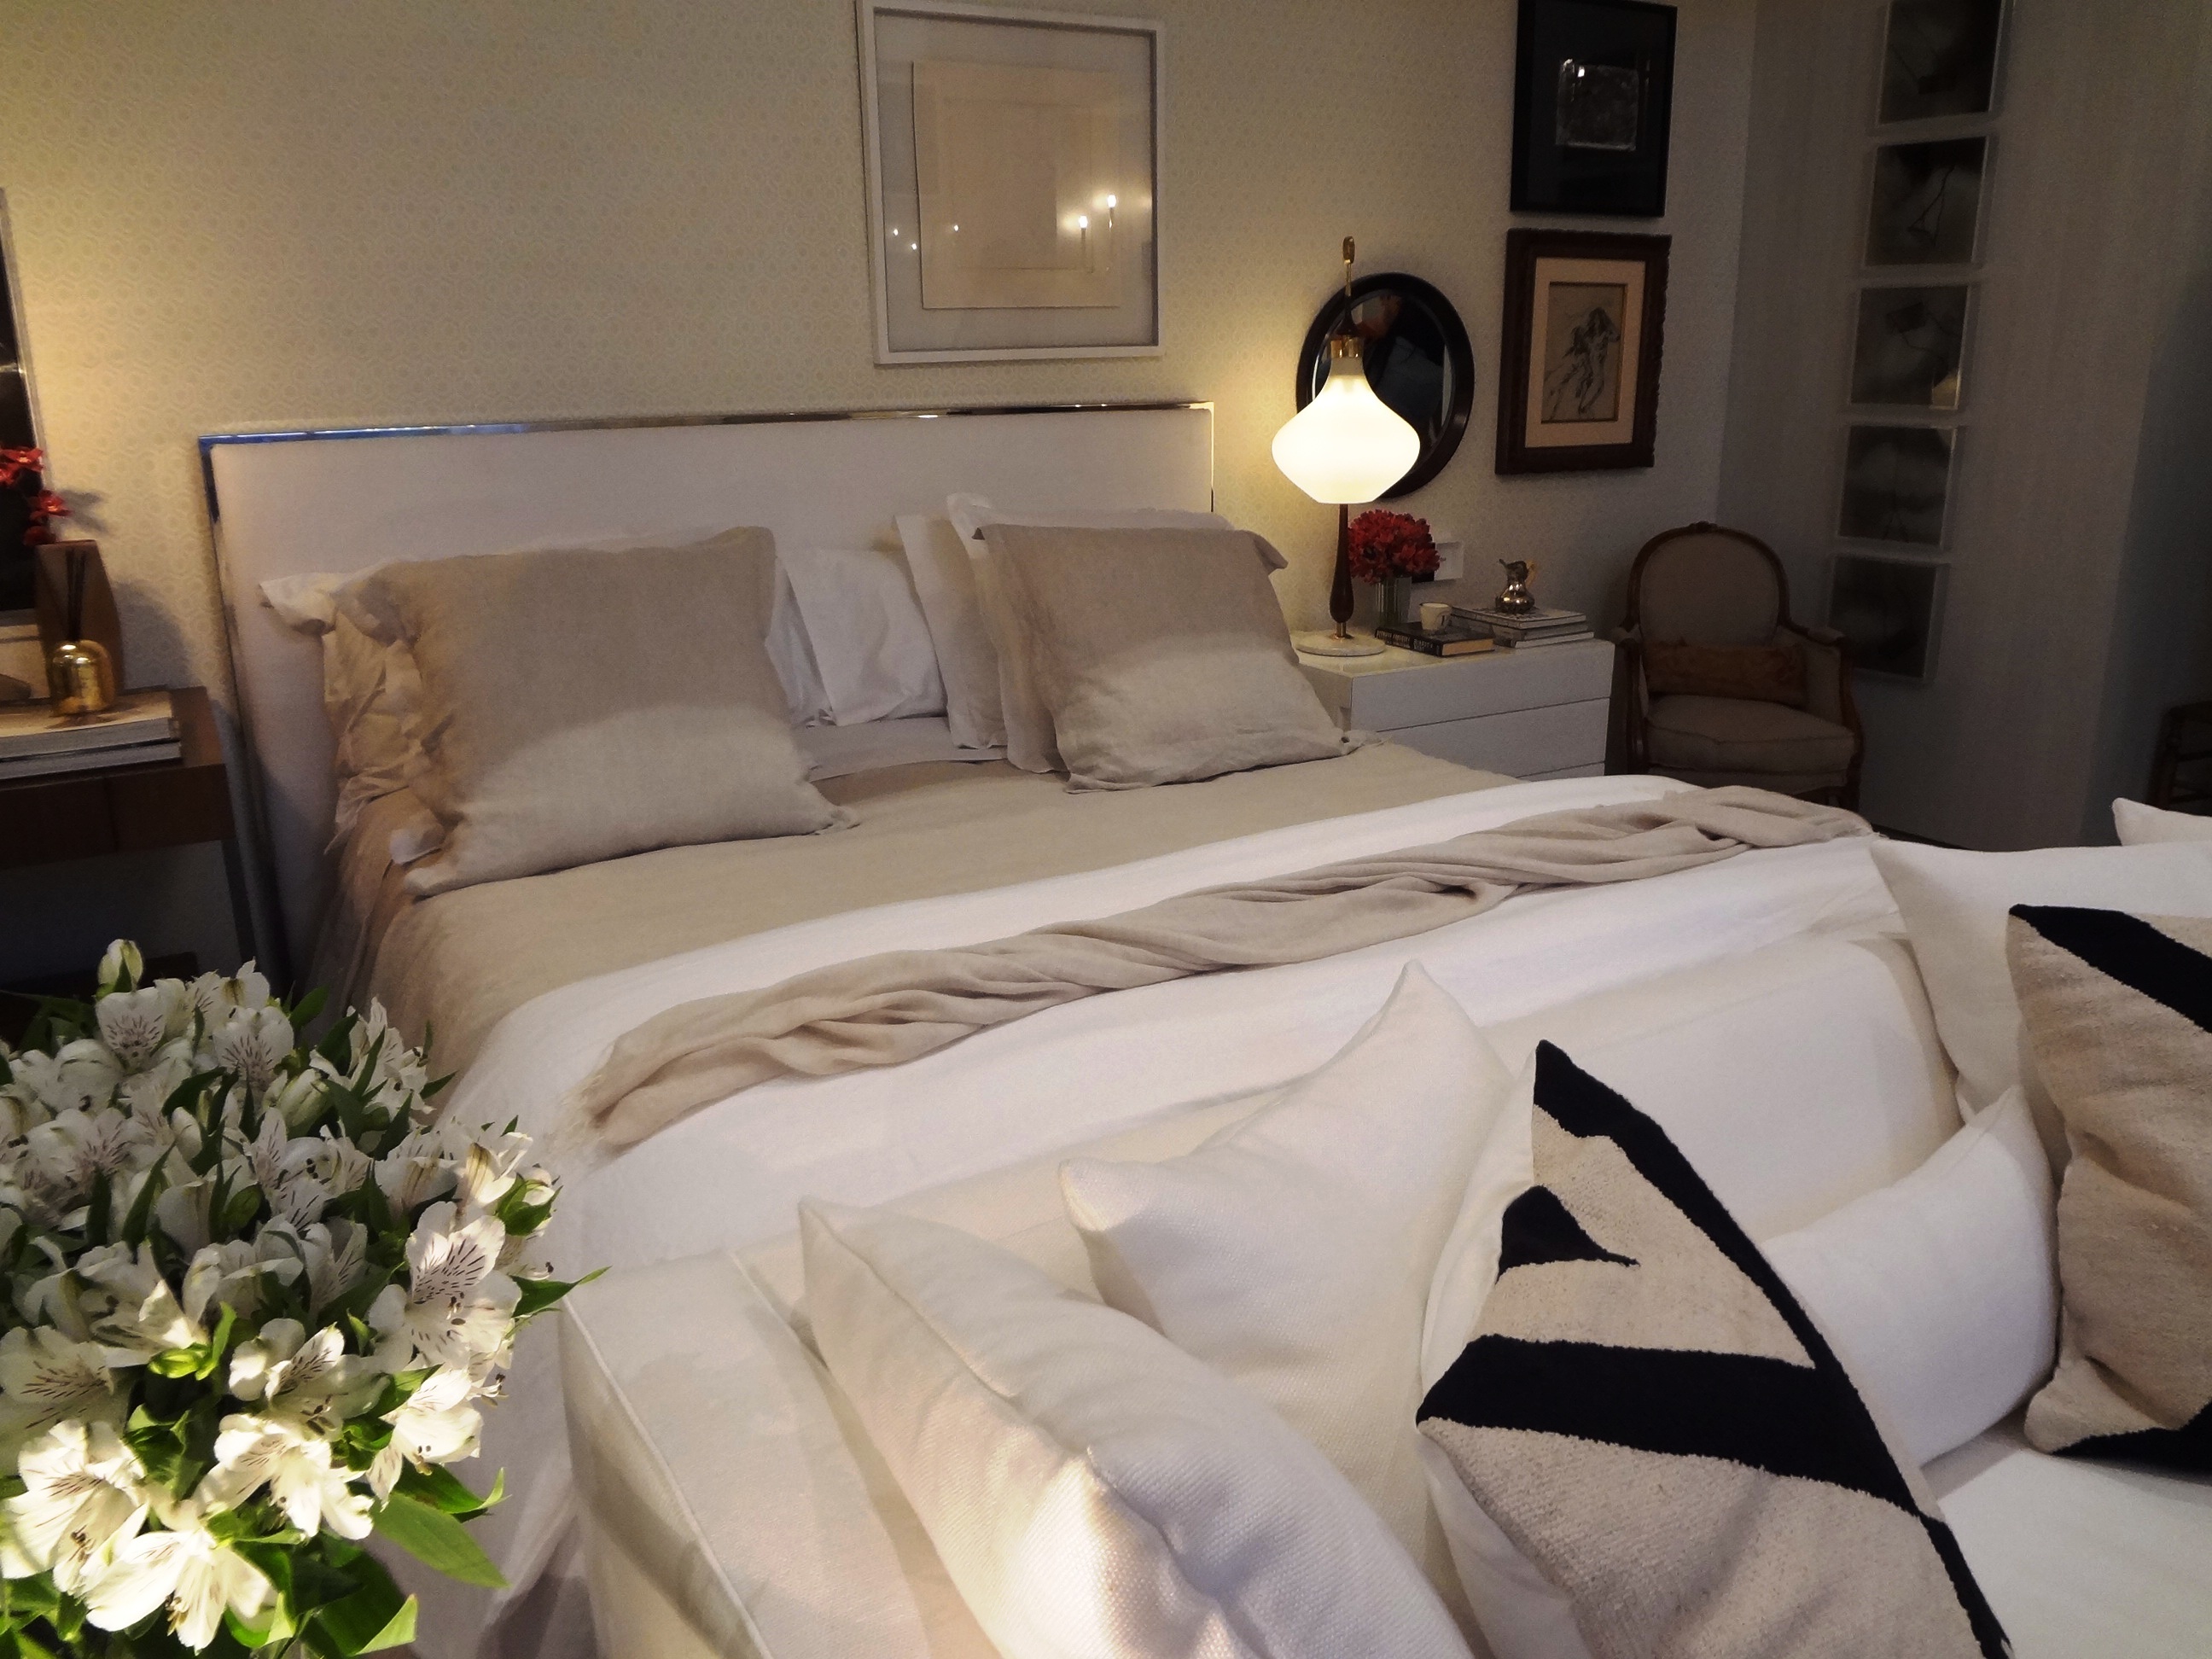
home, decoration, cottage, property, living room, furniture, room, bedroom, interior design, textile, bed, double bed, casa cor, duvet cover, bed sheet, bed frame